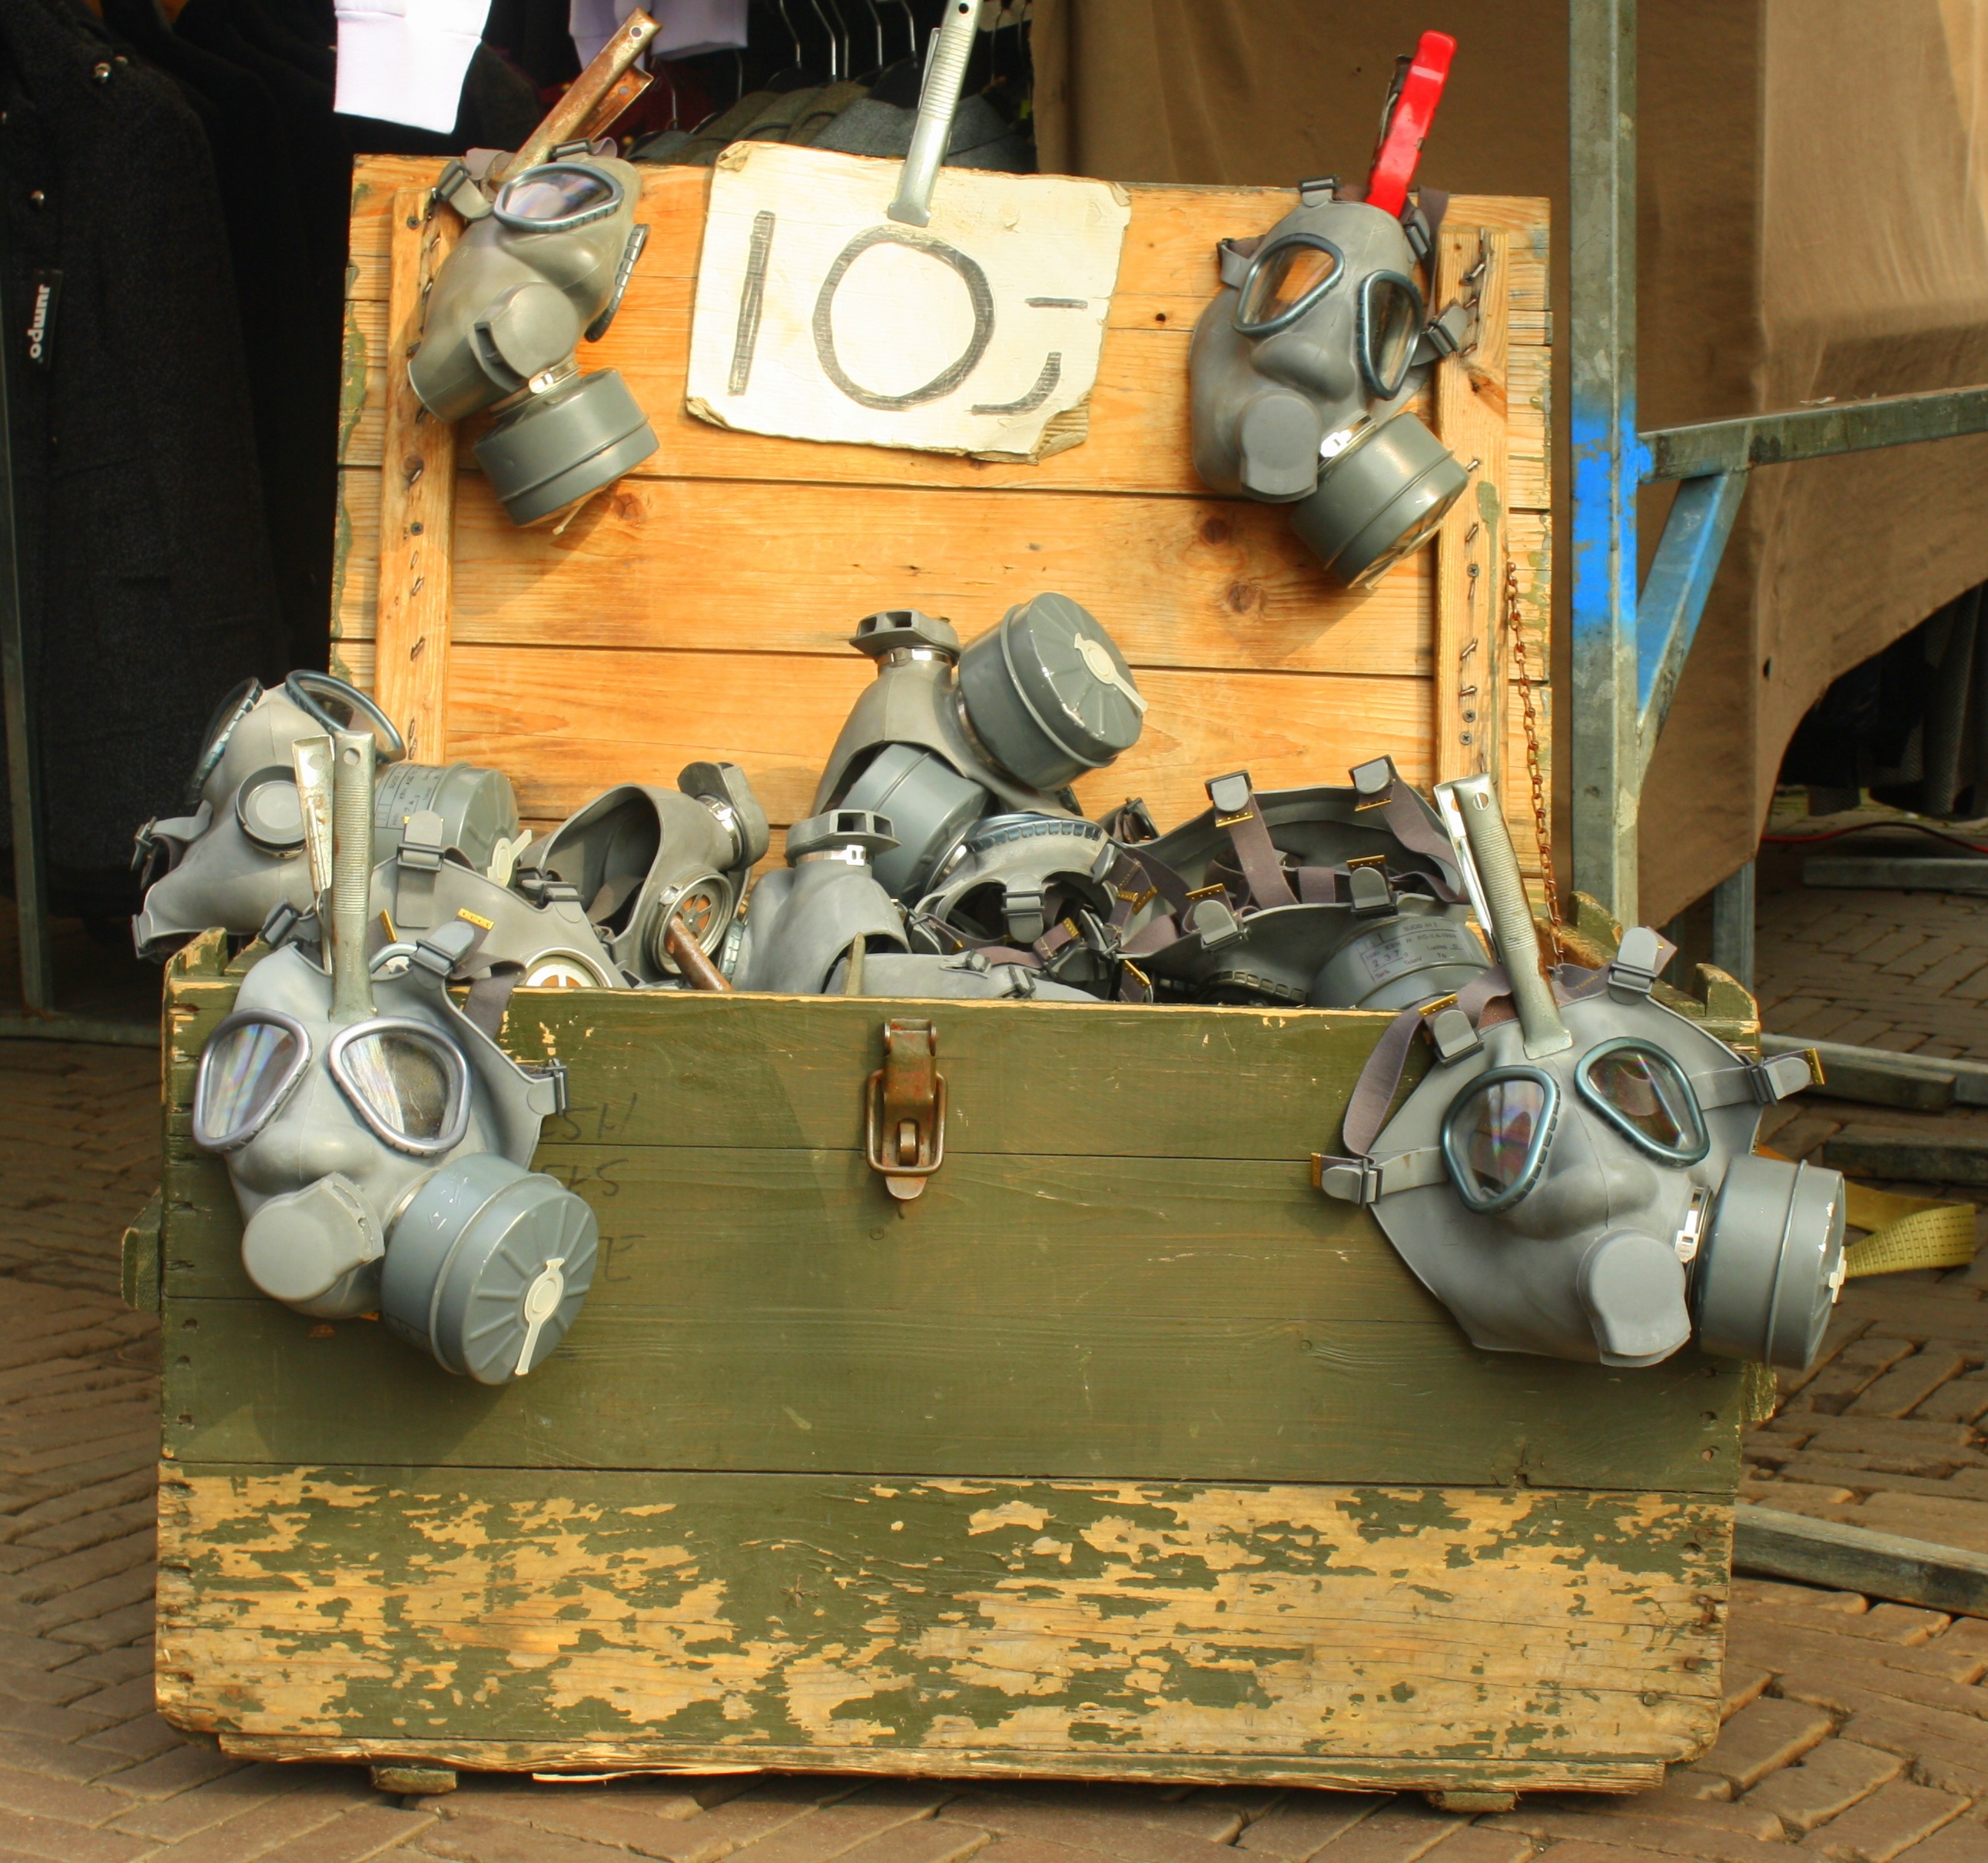
wood, vehicle, machine, sculpture, art, carving